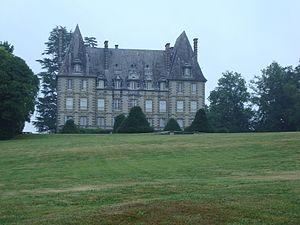
Château d'Etcharry (Pyrénées-Atlantiques), depuis 2016 école catholique de garçons Saint-Michel-Garicoïts, hors-contrat. Primaire et secondaire."
Etcharry est une commune française, située dans le département des Pyrénées-Atlantiques en région Nouvelle-Aquitaine.